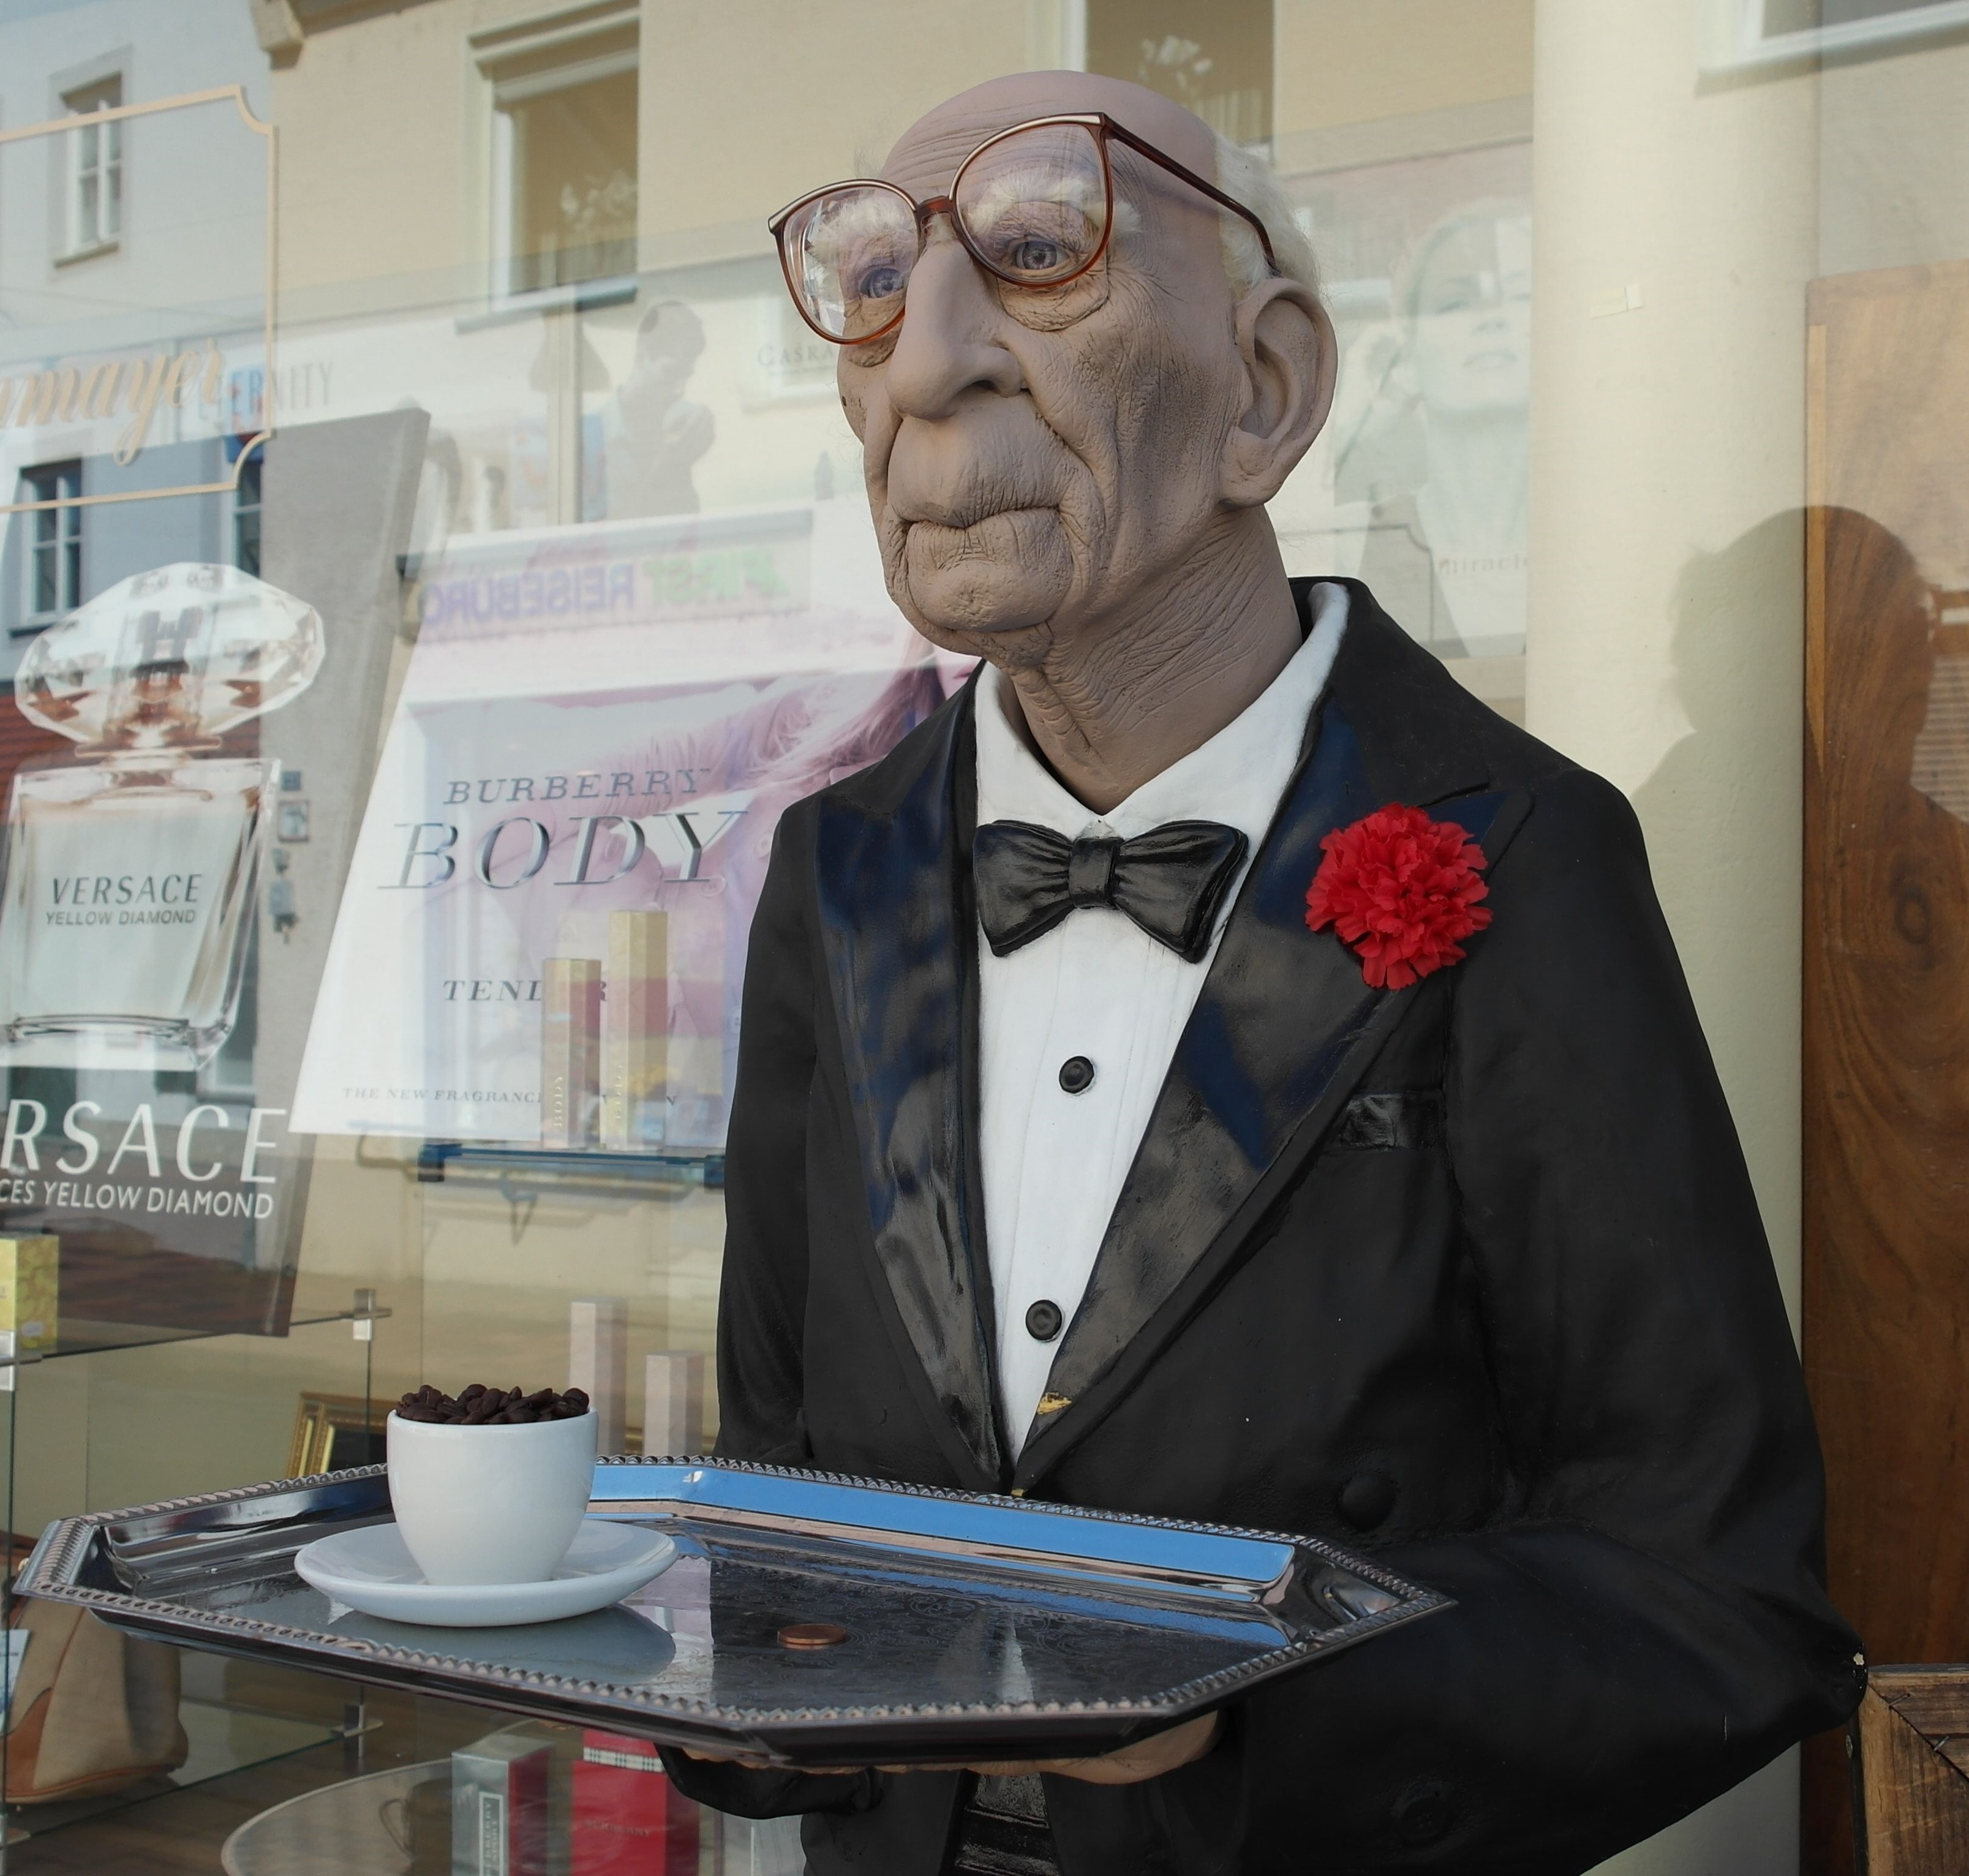
person, coffee, white, plastic, restaurant, fly, advertising, drink, professional, black, eat, tray, waiter, art, glasses, control, upper, pub